Vladimir Arutyunian

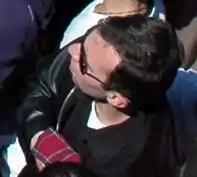
Arutyunian waiting with a hand grenade in a handkerchief

Vladimir Arutyunian (born 12 March 1978) is a Georgian national who, on 10 May 2005, attempted to assassinate United States President George W. Bush and Georgian President Mikheil Saakashvili by throwing a hand grenade at both of them. The attempt failed when the grenade did not detonate. He was later arrested and sentenced to life in prison.